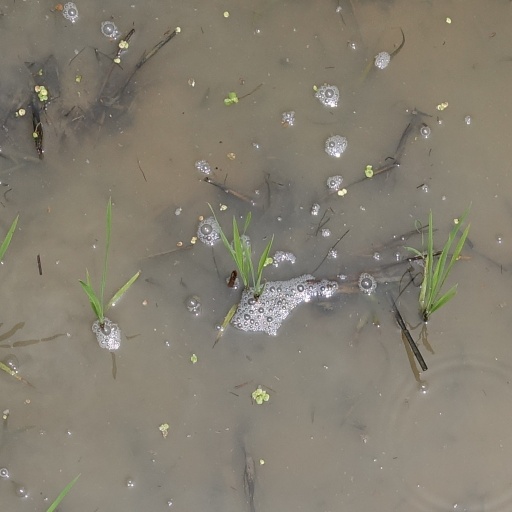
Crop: rice